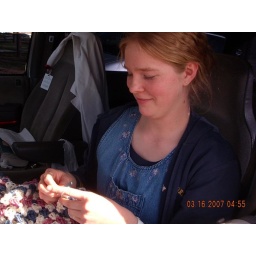
she was sitting in her car at the park, just chrocheting! so adorable!